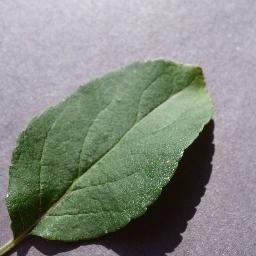
Label: Apple___healthy